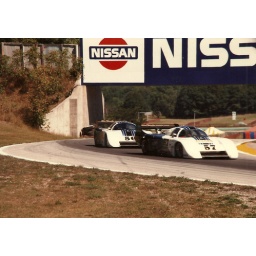
A pair of March 82G/Chevy IMSA cars under the bridge at turn 6, Road America. Thanks for the update URY914.